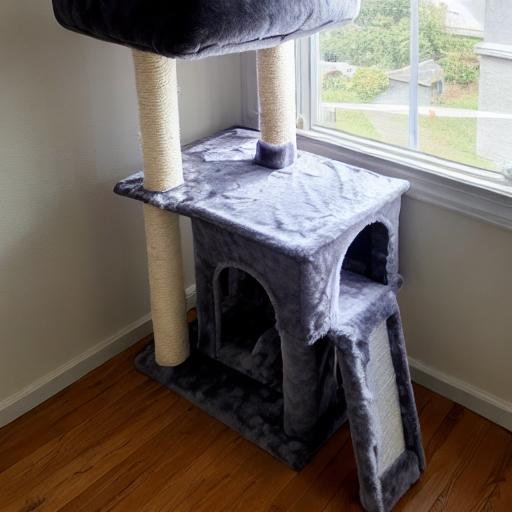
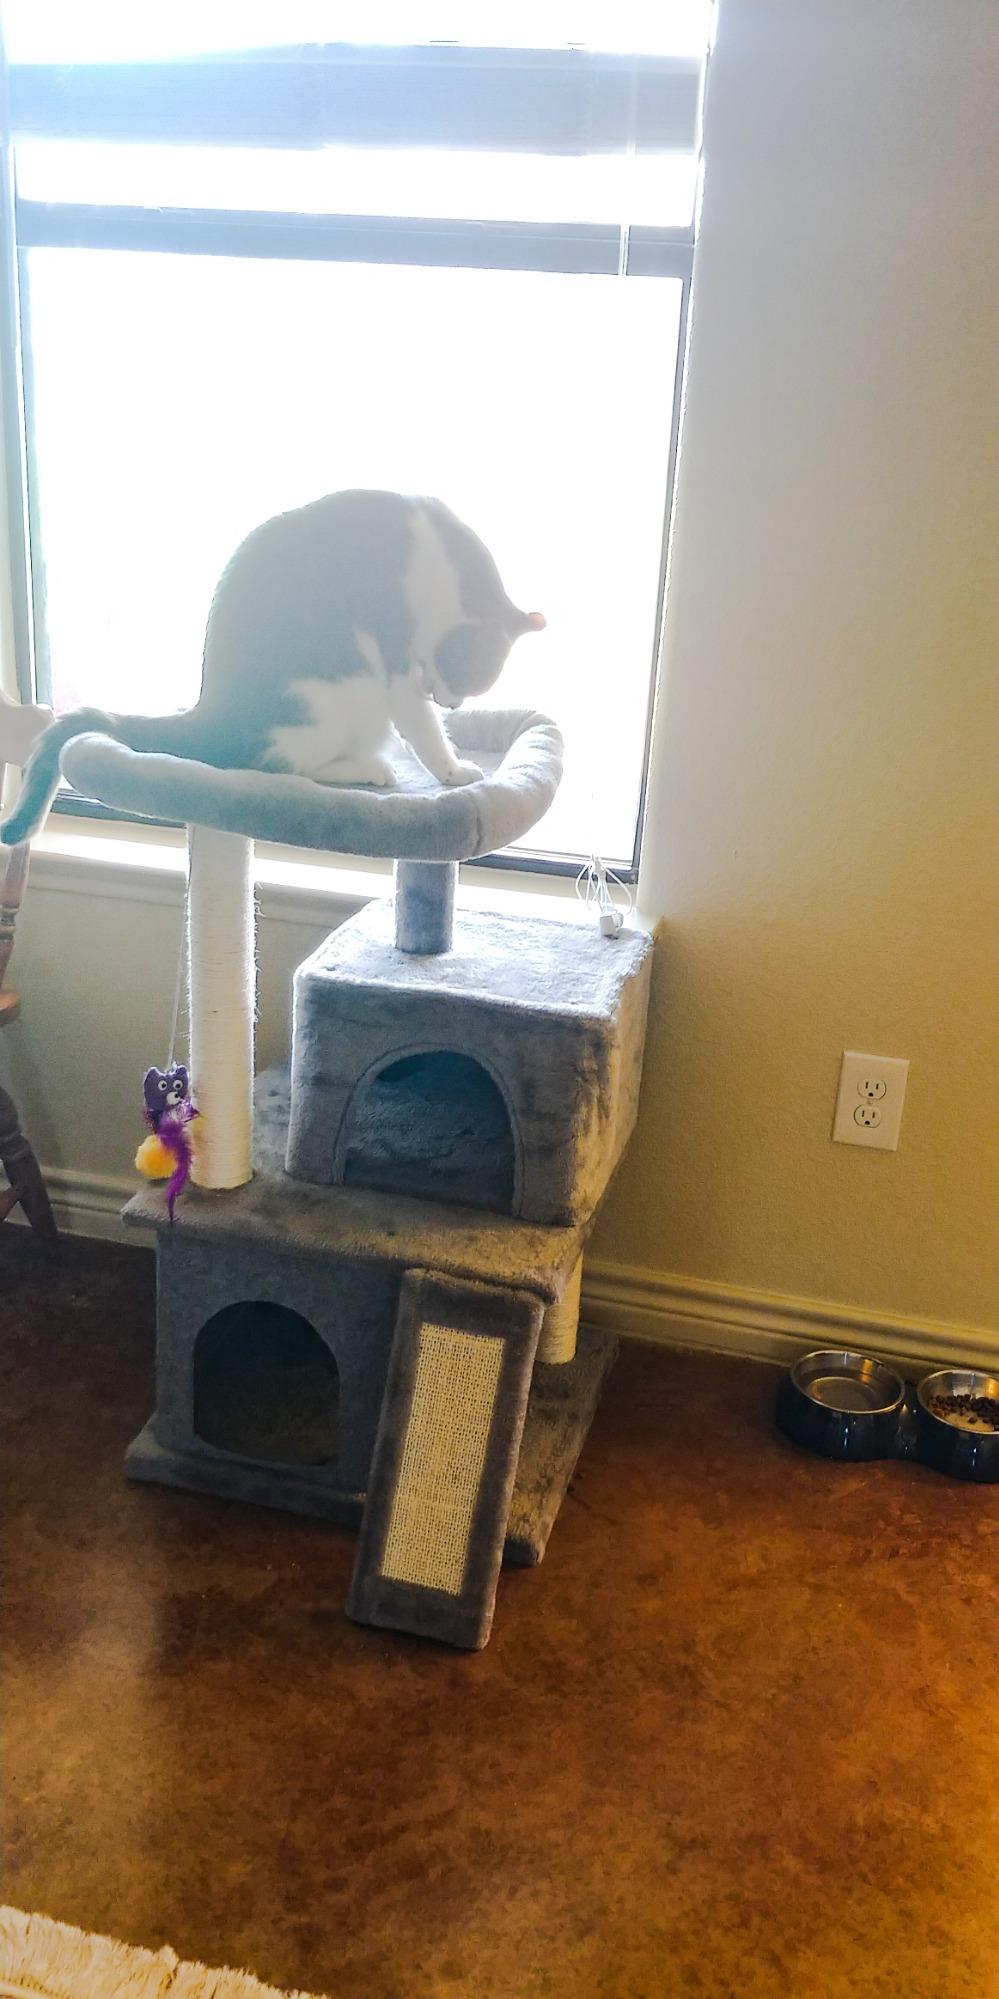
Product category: items_cat tree
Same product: no